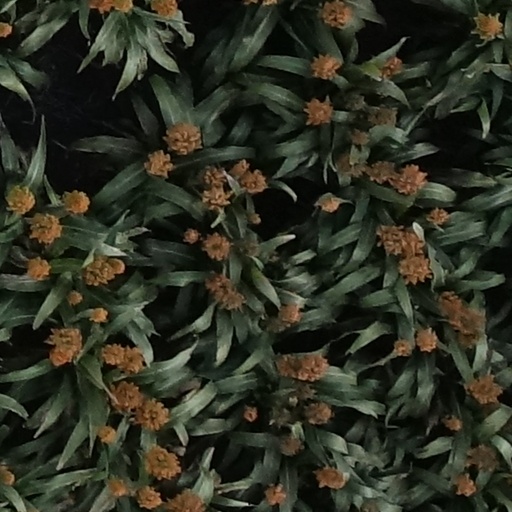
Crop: sorghum